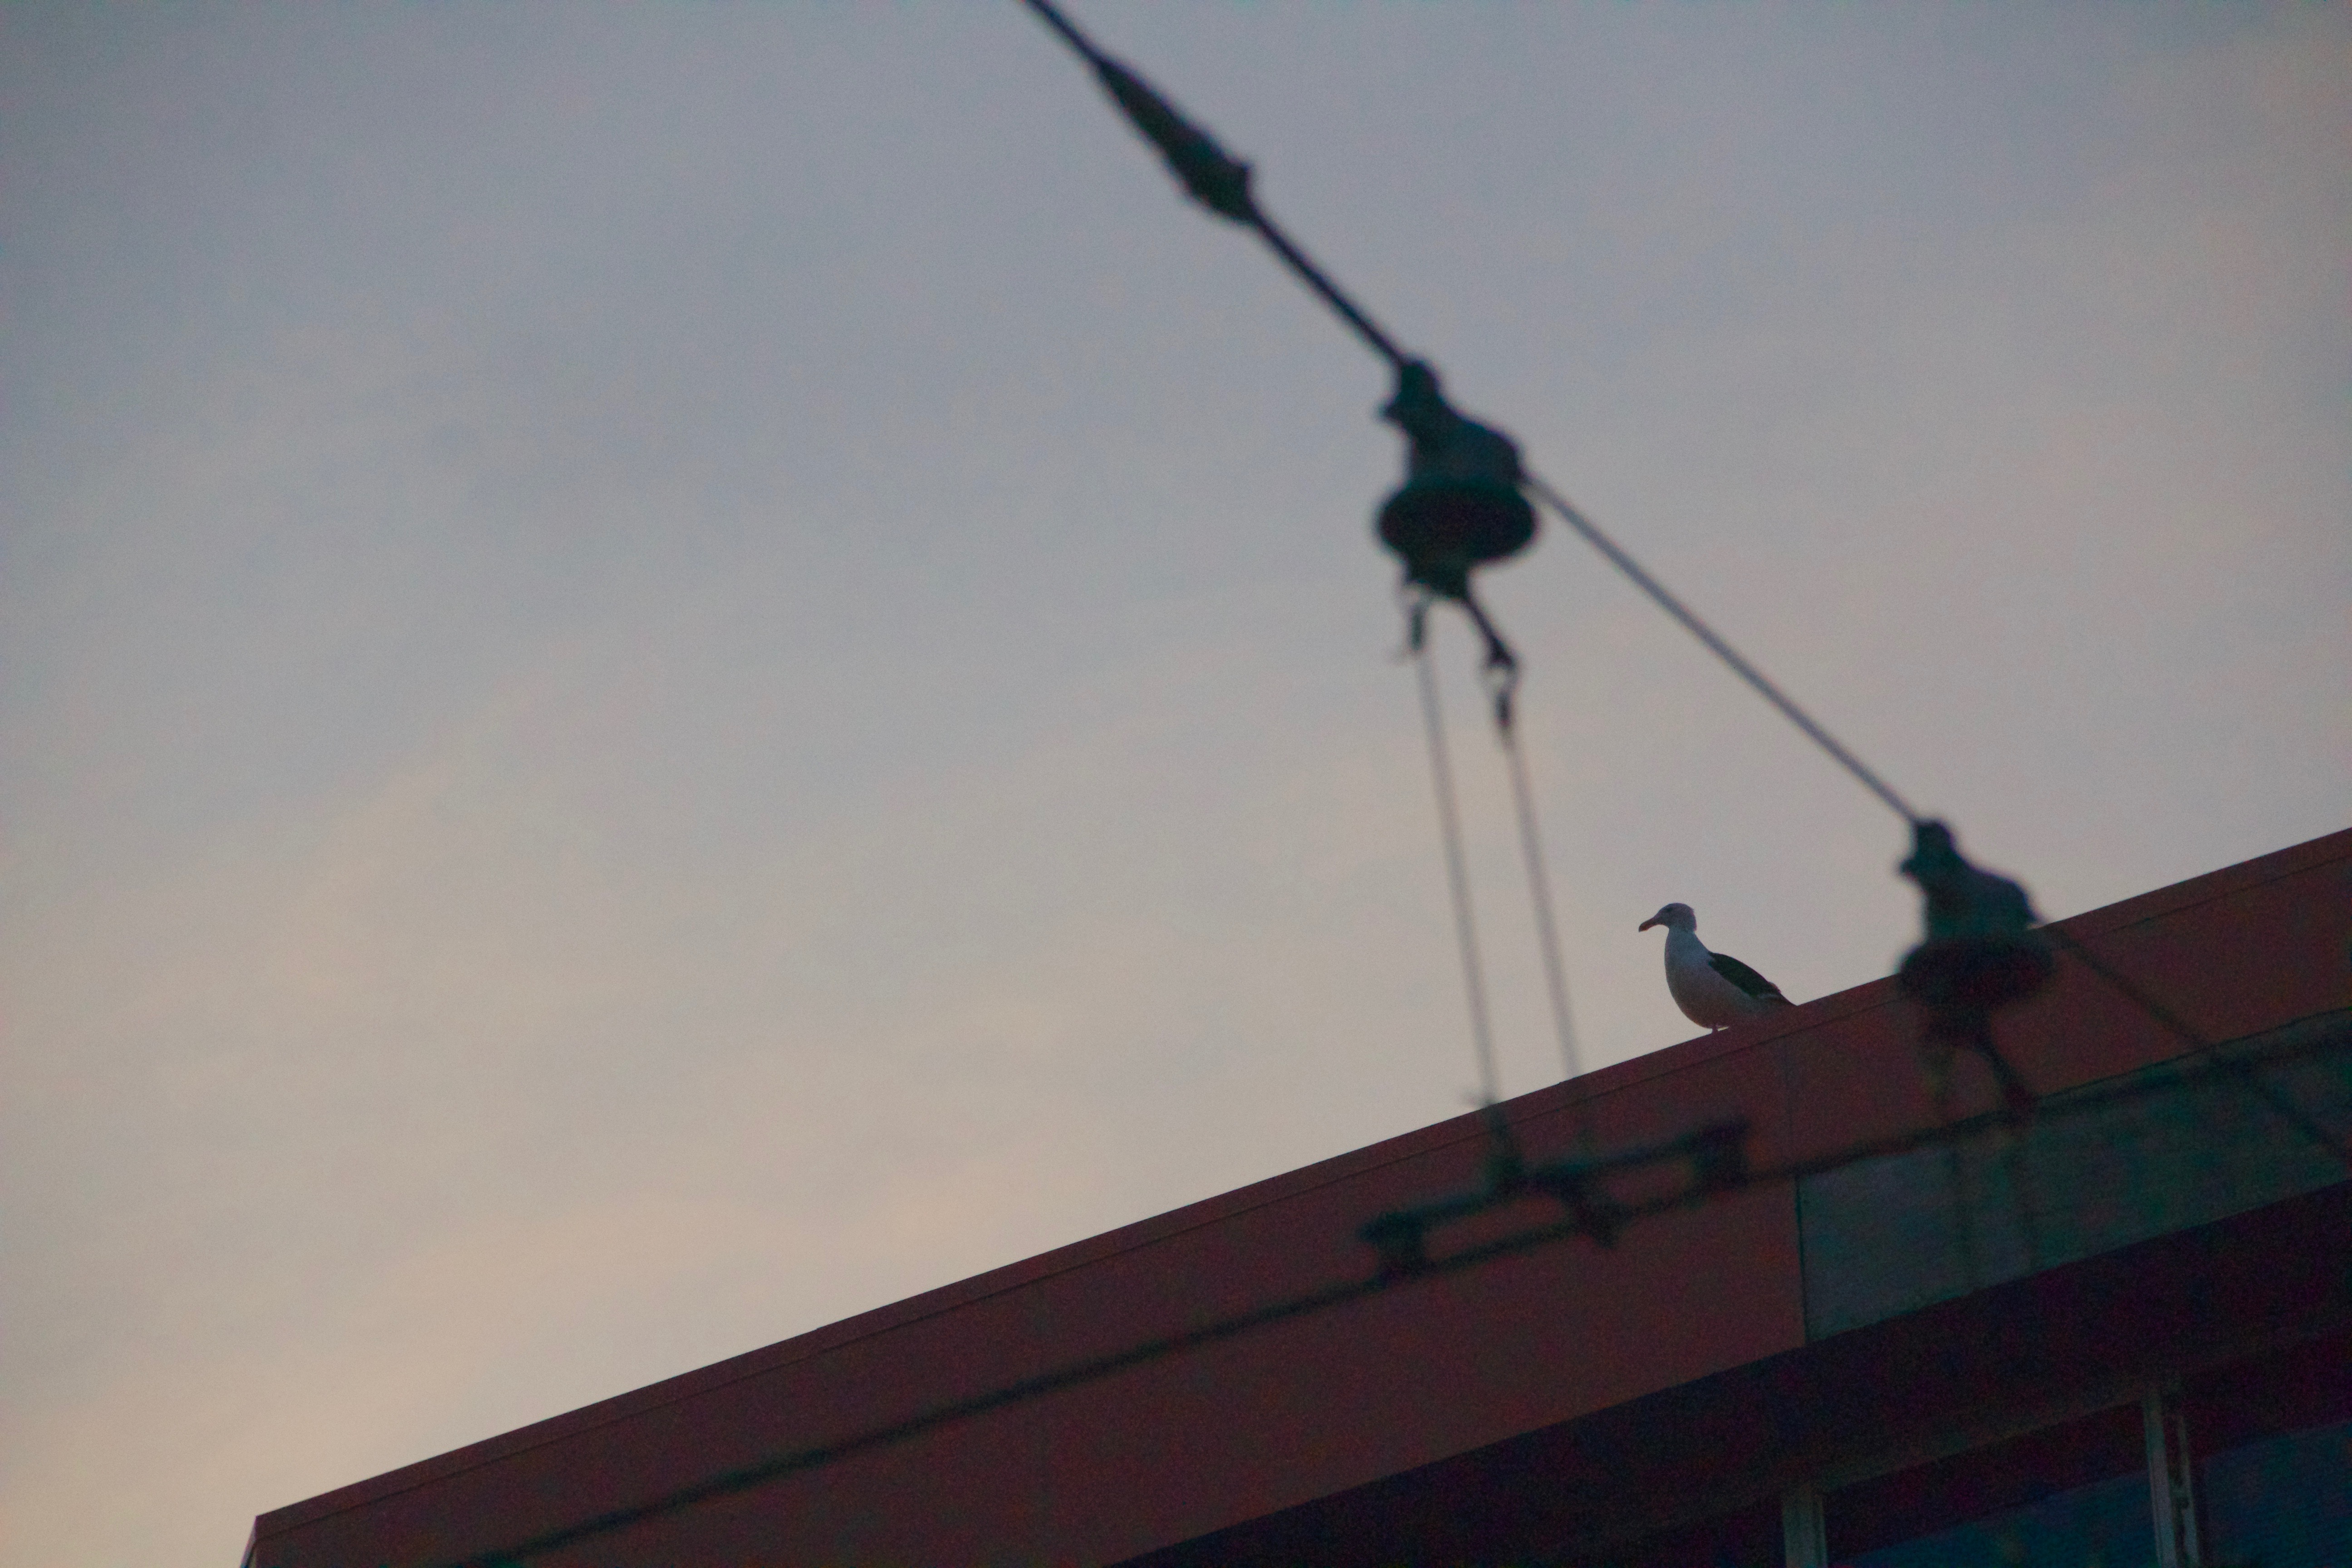
sky, wind, line, mast, blue, street light, lighting, light fixture, atmosphere of earth